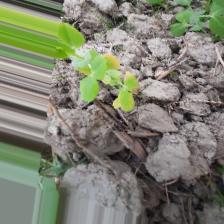
Label: Ascochyta blight